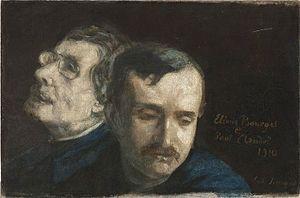
BERNARD Emile,1910 - Double portrait de Paul Claudel et d'Elémir Bourges
Paul Claudel, né le 6 août 1868 à Villeneuve-sur-Fère, et mort le 23 février 1955 à Paris, est un dramaturge, poète, essayiste et diplomate français, membre de l'Académie française. Il est le frère de la sculptrice Camille Claudel.
Élémir Bourges est un écrivain français, né à Manosque le 26 mars 1852 et mort à Auteuil le 12 novembre 1925.